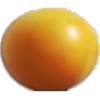
Label: cherry_wax_yellow